Marc Spitz

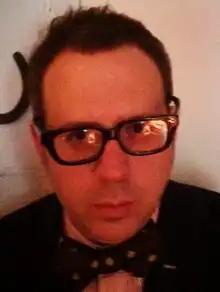

Marc Spitz (October 2, 1969 – February 4, 2017) was an American music journalist, writer and playwright. Spitz's writings on rock and roll and popular culture appeared in "Spin" (where he was a Senior Writer) as well as "The New York Times", "Maxim", "Blender", "Harp", "Nylon" and the "New York Post". He was a contributing music writer for "Vanity Fair".